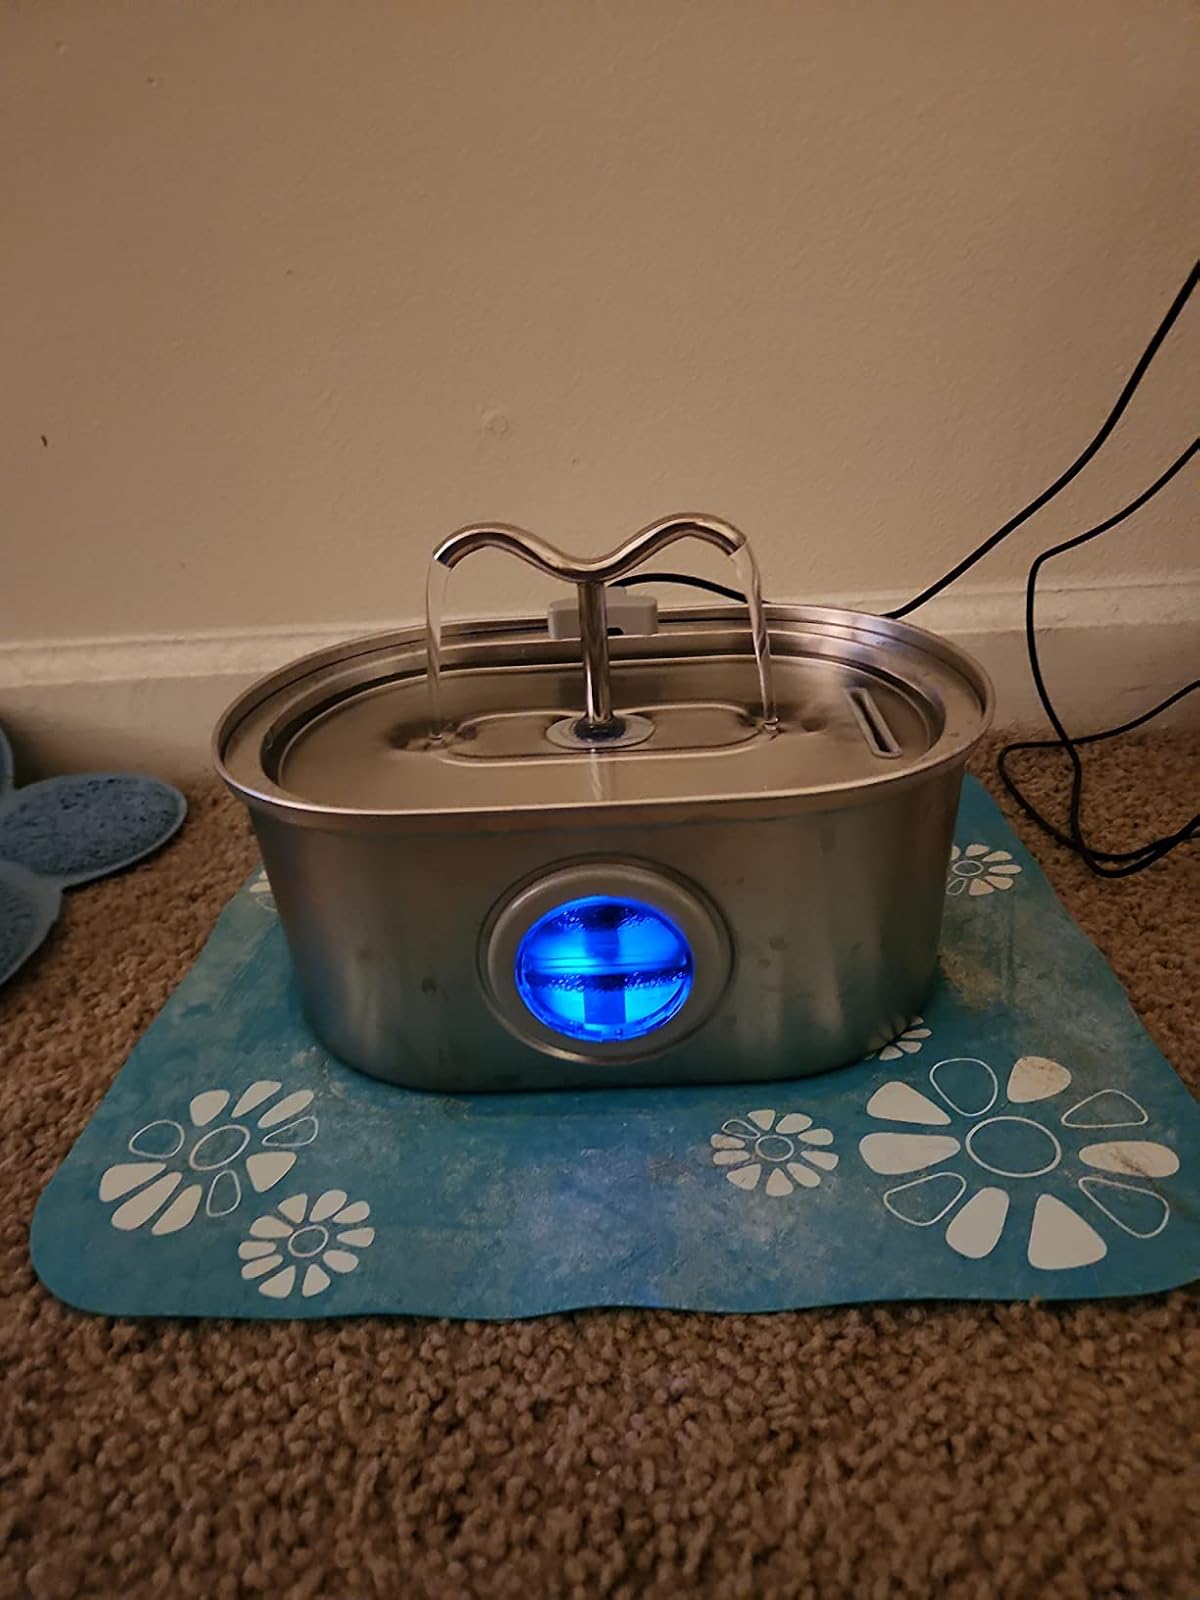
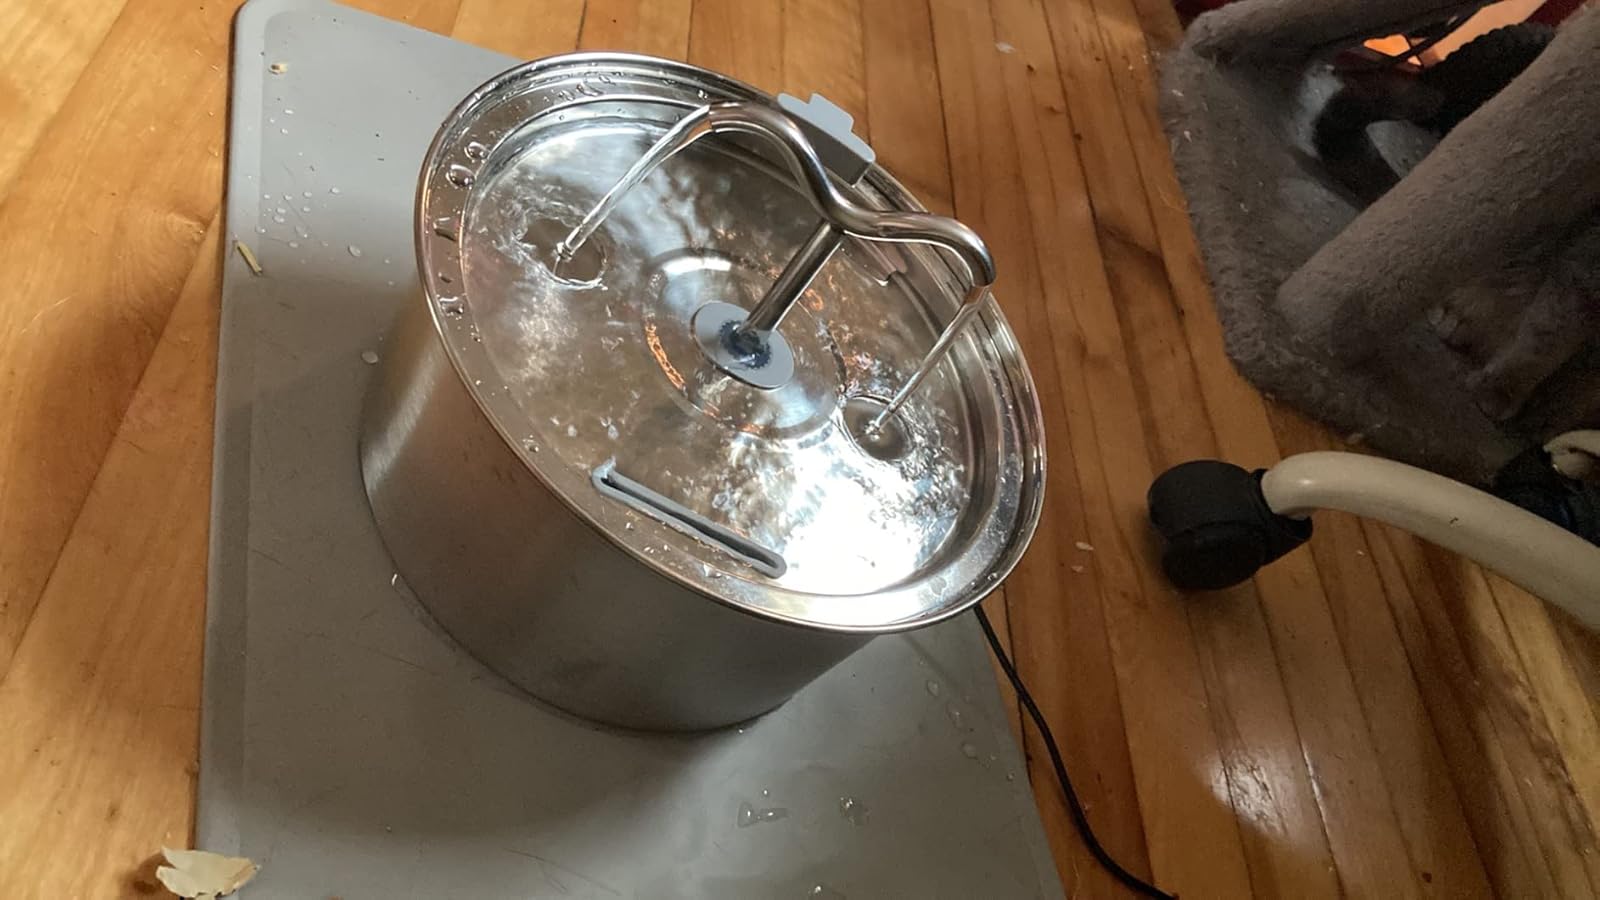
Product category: items_bowl
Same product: no